Together for McGovern

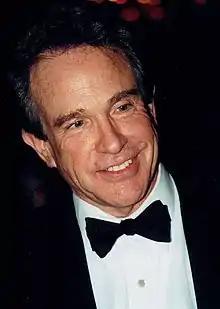
Warren Beatty produced a string of concerts for McGovern

Beatty had already produced concerts for McGovern's presidential campaign: a widely reported one in the Los Angeles area in mid-April called Four for McGovern, and another at the Cleveland Arena in late April. Two others were in San Francisco and Lincoln. These concerts had provided McGovern more media coverage and more campaign funds. In the 1972 Democratic Party presidential primaries in June, McGovern carried California, but with a 5% margin, not the expected 20% more than Hubert Humphrey. On the night of the concert in New York, McGovern's goal was to raise more money and broaden his support, so that he could win more delegates at the Democratic National Convention one month later.